Kulusuk Island

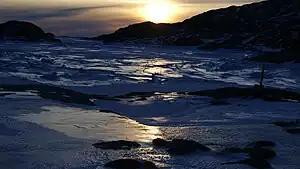
Noorajik cape seen from the open-air winter bivouac on the shore of the icebound Tiivtingaleq bay.

The island is hilly throughout, with several distinct mountains dominating the eastern and southern coast. The southernmost point is the Naujaangivit cape ( − a name often extended to the settlement or the island) under the Isikajia mountain.